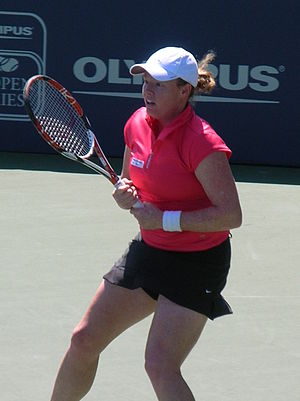
Natalie Grandin
Natalie Grandin er en professionel tennisspiller fra Sydafrika.